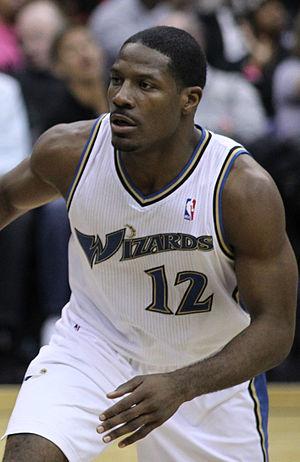
Othyus Jeffers, né le 5 août 1985 à Chicago, est un joueur de basket-ball américain.